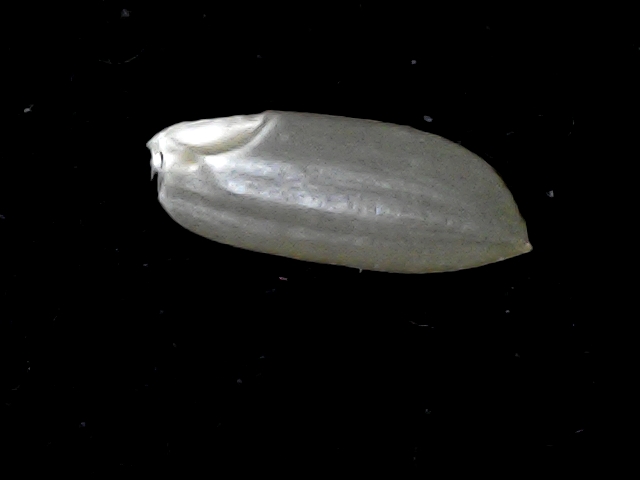
Rice variety: BD39